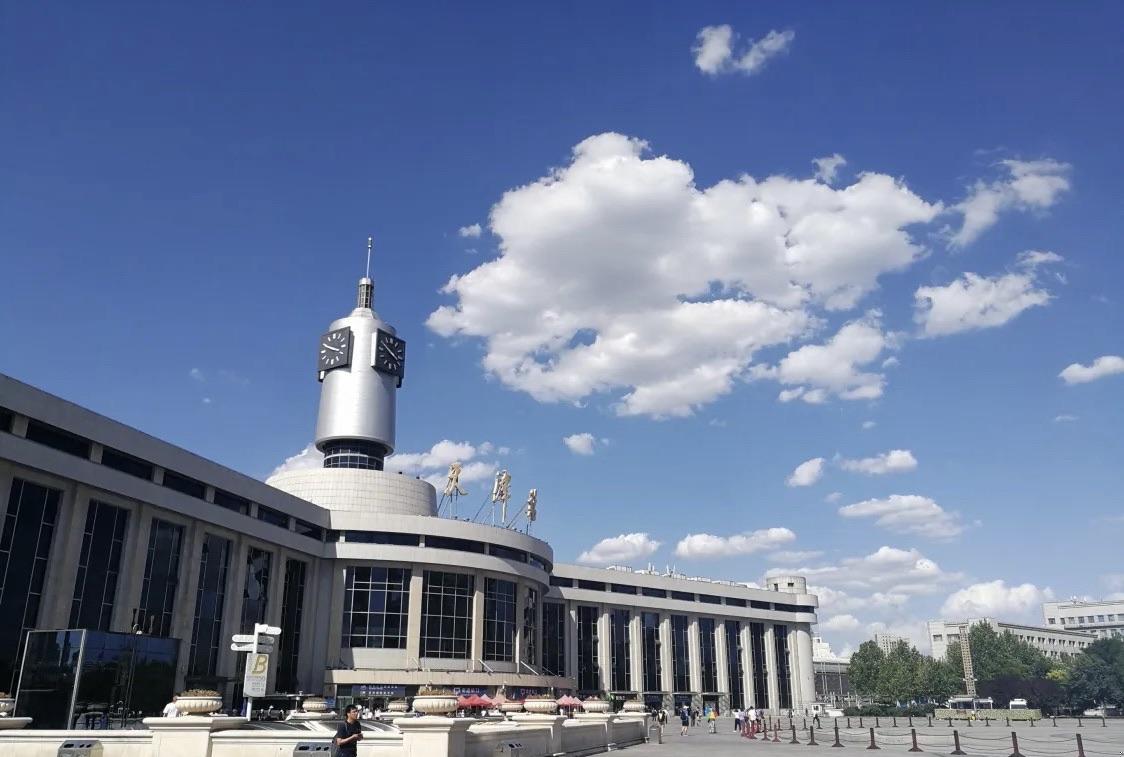
地标名称：天津站前广场
所在城市：天津市·河北区